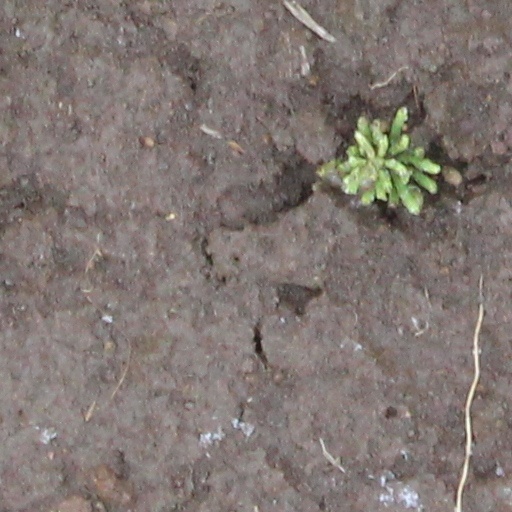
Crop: wheat